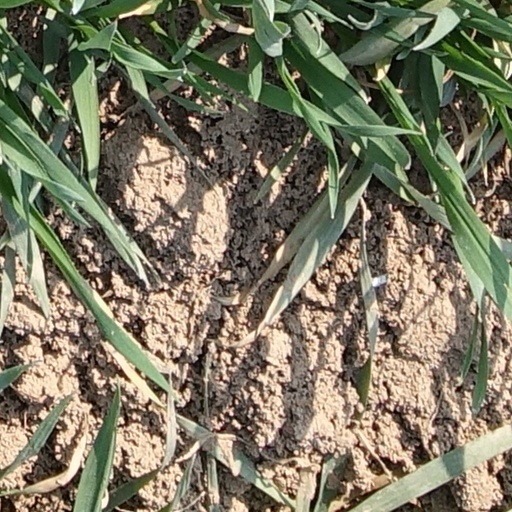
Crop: wheat